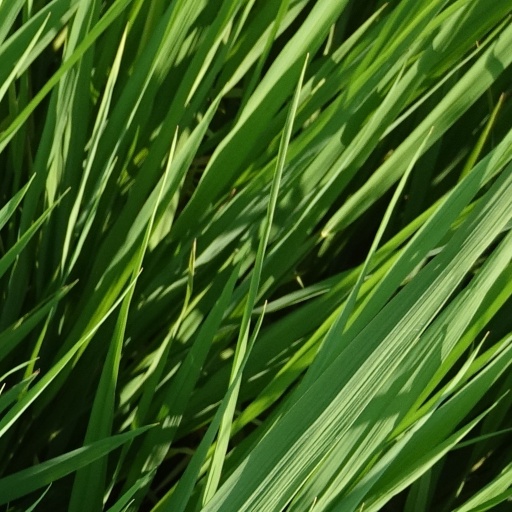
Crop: rice